Sustainable Development Goal 3

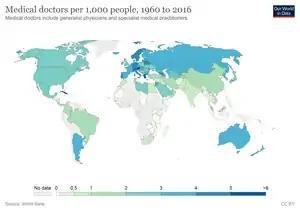
World map for indicator 3.c.1 in 2016 - Health worker density and distribution

The full text of Target 3.b is: "Support the research and development of vaccines and medicines for the communicable and non‑communicable diseases that primarily affect developing countries, provide access to affordable essential medicines and vaccines, in accordance with the Doha Declaration on the TRIPS Agreement and Public Health, which affirms the right of developing countries to use to the full the provisions in the Agreement on Trade-Related Aspects of Intellectual Property Rights regarding flexibilities to protect public health, and, in particular, provide access to medicines for all."